Santería

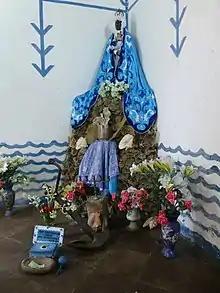
A Santería shrine in Trinidad, Cuba

Among the "oricha" are the four "warrior deities", or "guerrors": Eleguá, Ogun, Ochosi, and Osun. Eleguá is viewed as the guardian of the crossroads and thresholds; he is the messenger between humanity and the "oricha", and most ceremonies start by requesting his permission to continue. He is depicted as being black on one side and red on the other, and practitioners will frequently place a cement head decorated with cowrie shells that represents Eleguá behind their front door, guarding the threshold to the street. The second "guerro" is Ogun, viewed as the "oricha" of weapons and war, and also of iron and blacksmiths. The third, Ochosi, is associated with woods and hunting, while the fourth, Osun, is a protector who warns practitioners when they are in danger.